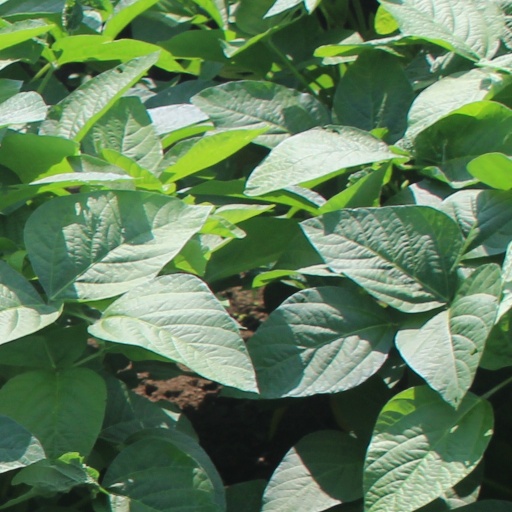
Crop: soybean